Roman Catholic Diocese of Trenton

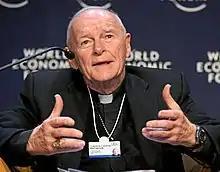
Former Cardinal McCarrick (2008)

The Diocese of Trenton removed Reverend Ron Becker of St. Francis Roman Catholic Church in Trenton from ministry after receiving complaints of sexual abuse. The Vatican laicized him in 2002. In March 2007, he was arrested on sexual assault charges. His accuser was his niece Jenni Franz, who said that Becker abused her from ages five to 11. Franz reported his abuse to the diocese in 2004. Becker pleaded guilty to one count of second-degree sexual assault in June 2007, but died before sentencing. The diocese in 2009 paid a $325,000 settlement to Franz. In 2011, the diocese paid a second settlement exceeding $1 million to five former altar boys who were sexually assaulted by Becker in the 1970s and 1980s.